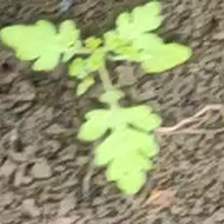
Weed species: Gajar_gavat_(Parthenium hysterophorus)